No Matarás

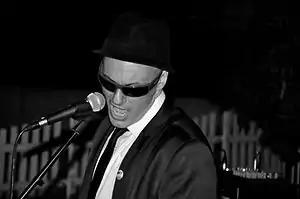
Argentinian punk band - Pedro Visintin (vocals and guitar)

No Matarás (in English, ‘thou shalt not kill’) is the name of an Argentinian band in the punk genre, formed in the years around 1990 in Buenos Aires, and currently based in Berlin, Germany.